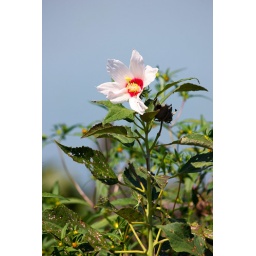
a pink mallow in bloom against a backdrop of blue water